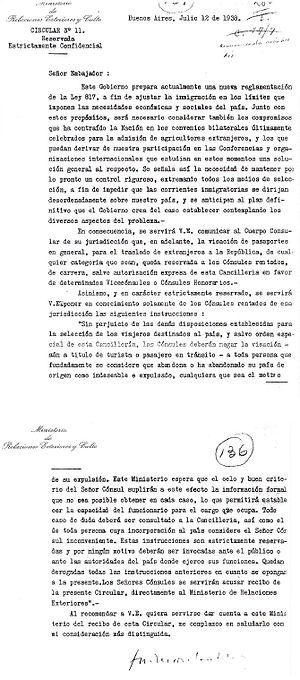
La «Circulaire 11» a été spécifiquement conçue pour empêcher l'entrée en Argentine de juifs européens fuyant le régime nazi. Italiano: La ""Circolare 11"" è stato progettato specificamente per fermare l'entrata in Argentina per gli ebrei europei che fuggivano dal regime nazista."
L’histoire des Juifs en Argentine remonte au début du XVIᵉ siècle, lorsqu’à la suite de l’expulsion des juifs d’Espagne, des Séfarades, fuyant la persécution, immigrèrent aux côtés des explorateurs et des colons espagnols pour s'installer dans ce qui est aujourd’hui l’Argentine. Cependant, les lois anti-juives d’Espagne étant en vigueur également dans l’Empire colonial espagnol, ce qui signifie que les juifs n’étaient pas autorisés à y résider légalement, il est possible qu’il se soit agi de marranes, c’est-à-dire de descendants de juifs séfarades qui, quoique convertis au christianisme, étaient restés secrètement fidèles au judaïsme et pratiquaient la religion clandestinement ; la plupart des commerçants portugais de la vice-royauté du Río de la Plata auraient ainsi été juifs. D’autre part, il y avait, surtout après 1810, des juifs parmi la population étrangère de Buenos Aires, par exemple parmi les commerçants anglais et français. Après l’indépendance, il y eut une petite vague d’immigration de juifs venus d’Allemagne. Toutefois, vers 1880, la communauté juive d’Argentine ne devait pas dépasser la centaine de personnes et résidait essentiellement à Buenos Aires.